Højbygaard Sugar Factory

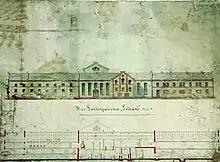
A rendering of the factory from Braunschweigische Maschinenbauanstalt

The sugar factory was constructed in 1872–74 by the Erhard and Johan Ditlev Frederiksen under the name Sukkerfabrikken Lolland. Erhard Frederiksen had inherited the estate Nøbbøllegård in 1861. They had both studied agricultural economy at the Royal Veterinary and Agricultural College in Copenhagen and later studied beet sugar production on study trips to Germany.